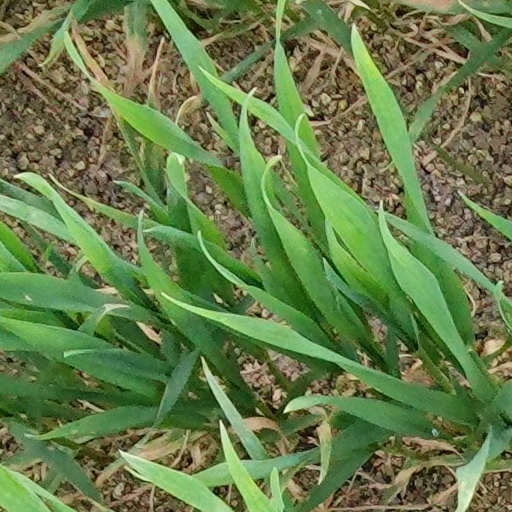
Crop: wheat